Mike Huckabee 2016 presidential campaign

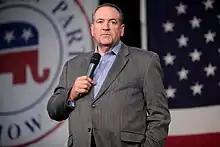
Huckabee speaking at an event hosted by the Iowa Republican Party in October 2015.

On May 5, 2015, Huckabee officially declared his candidacy at a rally in his hometown of Hope, Arkansas.